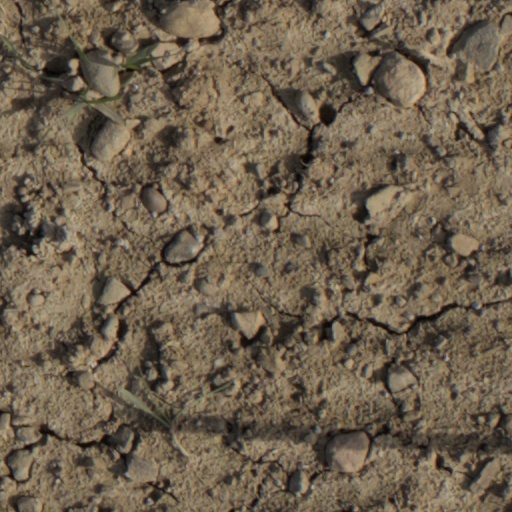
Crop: wheat